Gandhara

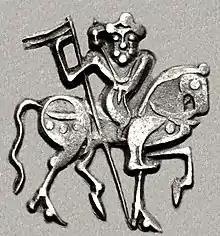
Horseman on a coin of Spalapati, i.e. the "War-lord" of the Shahis. The headgear has been interpreted as a turban.

The Turk Shahis ruled Gandhara until 843 CE when they were overthrown by the Hindu Shahis. The Hindu Shahis are believed to belong to the Uḍi/Oḍi tribe, namely the people of Oddiyana in Gandhara.